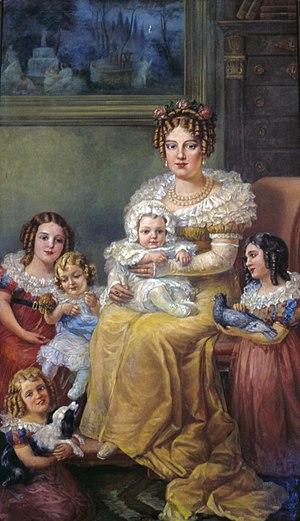
Pierre Iᵉʳ, également connu sous le nom de Pierre IV, est né le 12 octobre 1798 au palais de Queluz, à Lisbonne, au Portugal, et mort le 24 septembre 1834 au même endroit. Surnommé « le Libérateur » ou « le Roi soldat », il règne sur le Brésil du 12 octobre 1822 au 7 avril 1831 et sur le Portugal entre le 10 mars et le 2 mai 1826.